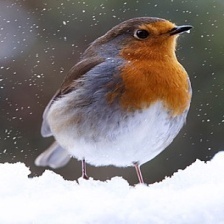
Species: AMERICAN ROBIN
Scientific name: TURDUS MIGRATORIUS
ImageNet parent category: robin